The Decorator

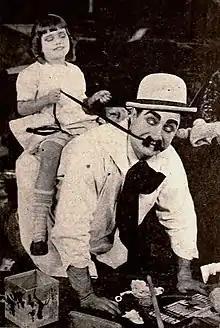
Still with Jimmy Aubrey

The Decorator is a 1920 American silent short comedy film directed by Jess Robbins and featuring Oliver Hardy.